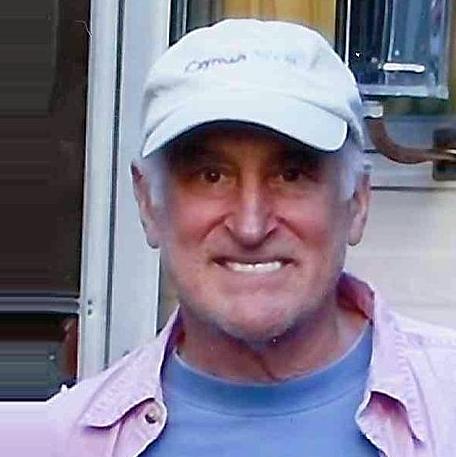
Age: 66